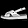
Label: Sandal